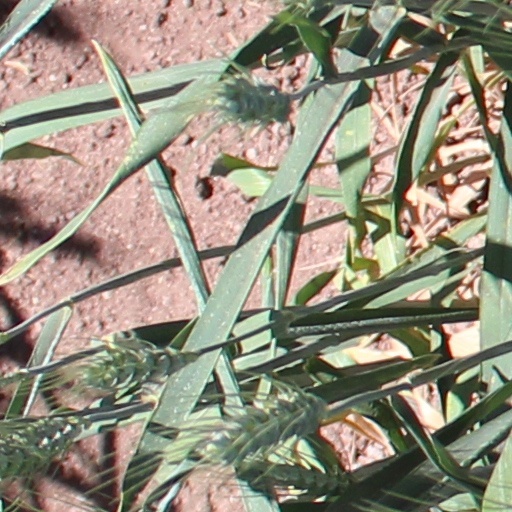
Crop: wheat